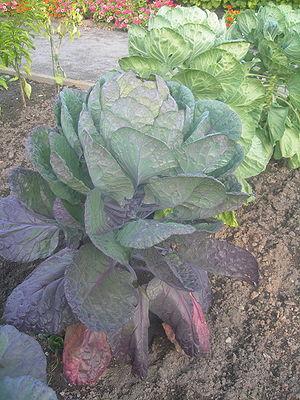
Chou de Bruxelles Latina: Brassica oleracea
Le chou de Bruxelles est une variété de chou, plante herbacée de la famille des Brassicaceae, cultivée pour ses bourgeons axillaires qui forment de petites têtes pommées, consommées comme légume. Le terme désigne aussi ce légume.